Sanshō (sumo)

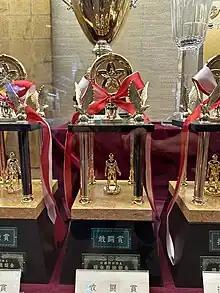
The Fighting Spirit "sanshō" prize in May 2023

All wrestlers in the top division below the rank of "ōzeki" are eligible. In order to be considered for a special prize, a rikishi must make a "kachi-koshi" or majority of wins during the tournament. Among eligible rikishi, the prize winners are decided by a panel which includes press writers covering the tournament. There is no requirement that the prizes must be awarded, and it sometimes happens that one or more of the "sanshō" are not given. It is also common for an award to be awarded to more than one wrestler.